List of birds of Bangladesh

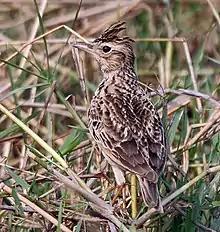
Oriental skylark, "Alauda gulgula"

The Asian barbets are plump birds, with short necks and large heads. They get their name from the bristles which fringe their heavy bills. Most species are brightly coloured.